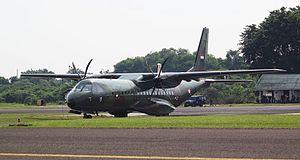
L'Airbus C295 est un avion cargo tactique militaire développé en Espagne par Airbus Defence and Space. Il s'agit d'une évolution de l'Airbus CN235, qui a donné comme ce dernier naissance à une version d'avion de patrouille maritime baptisée Persuader.